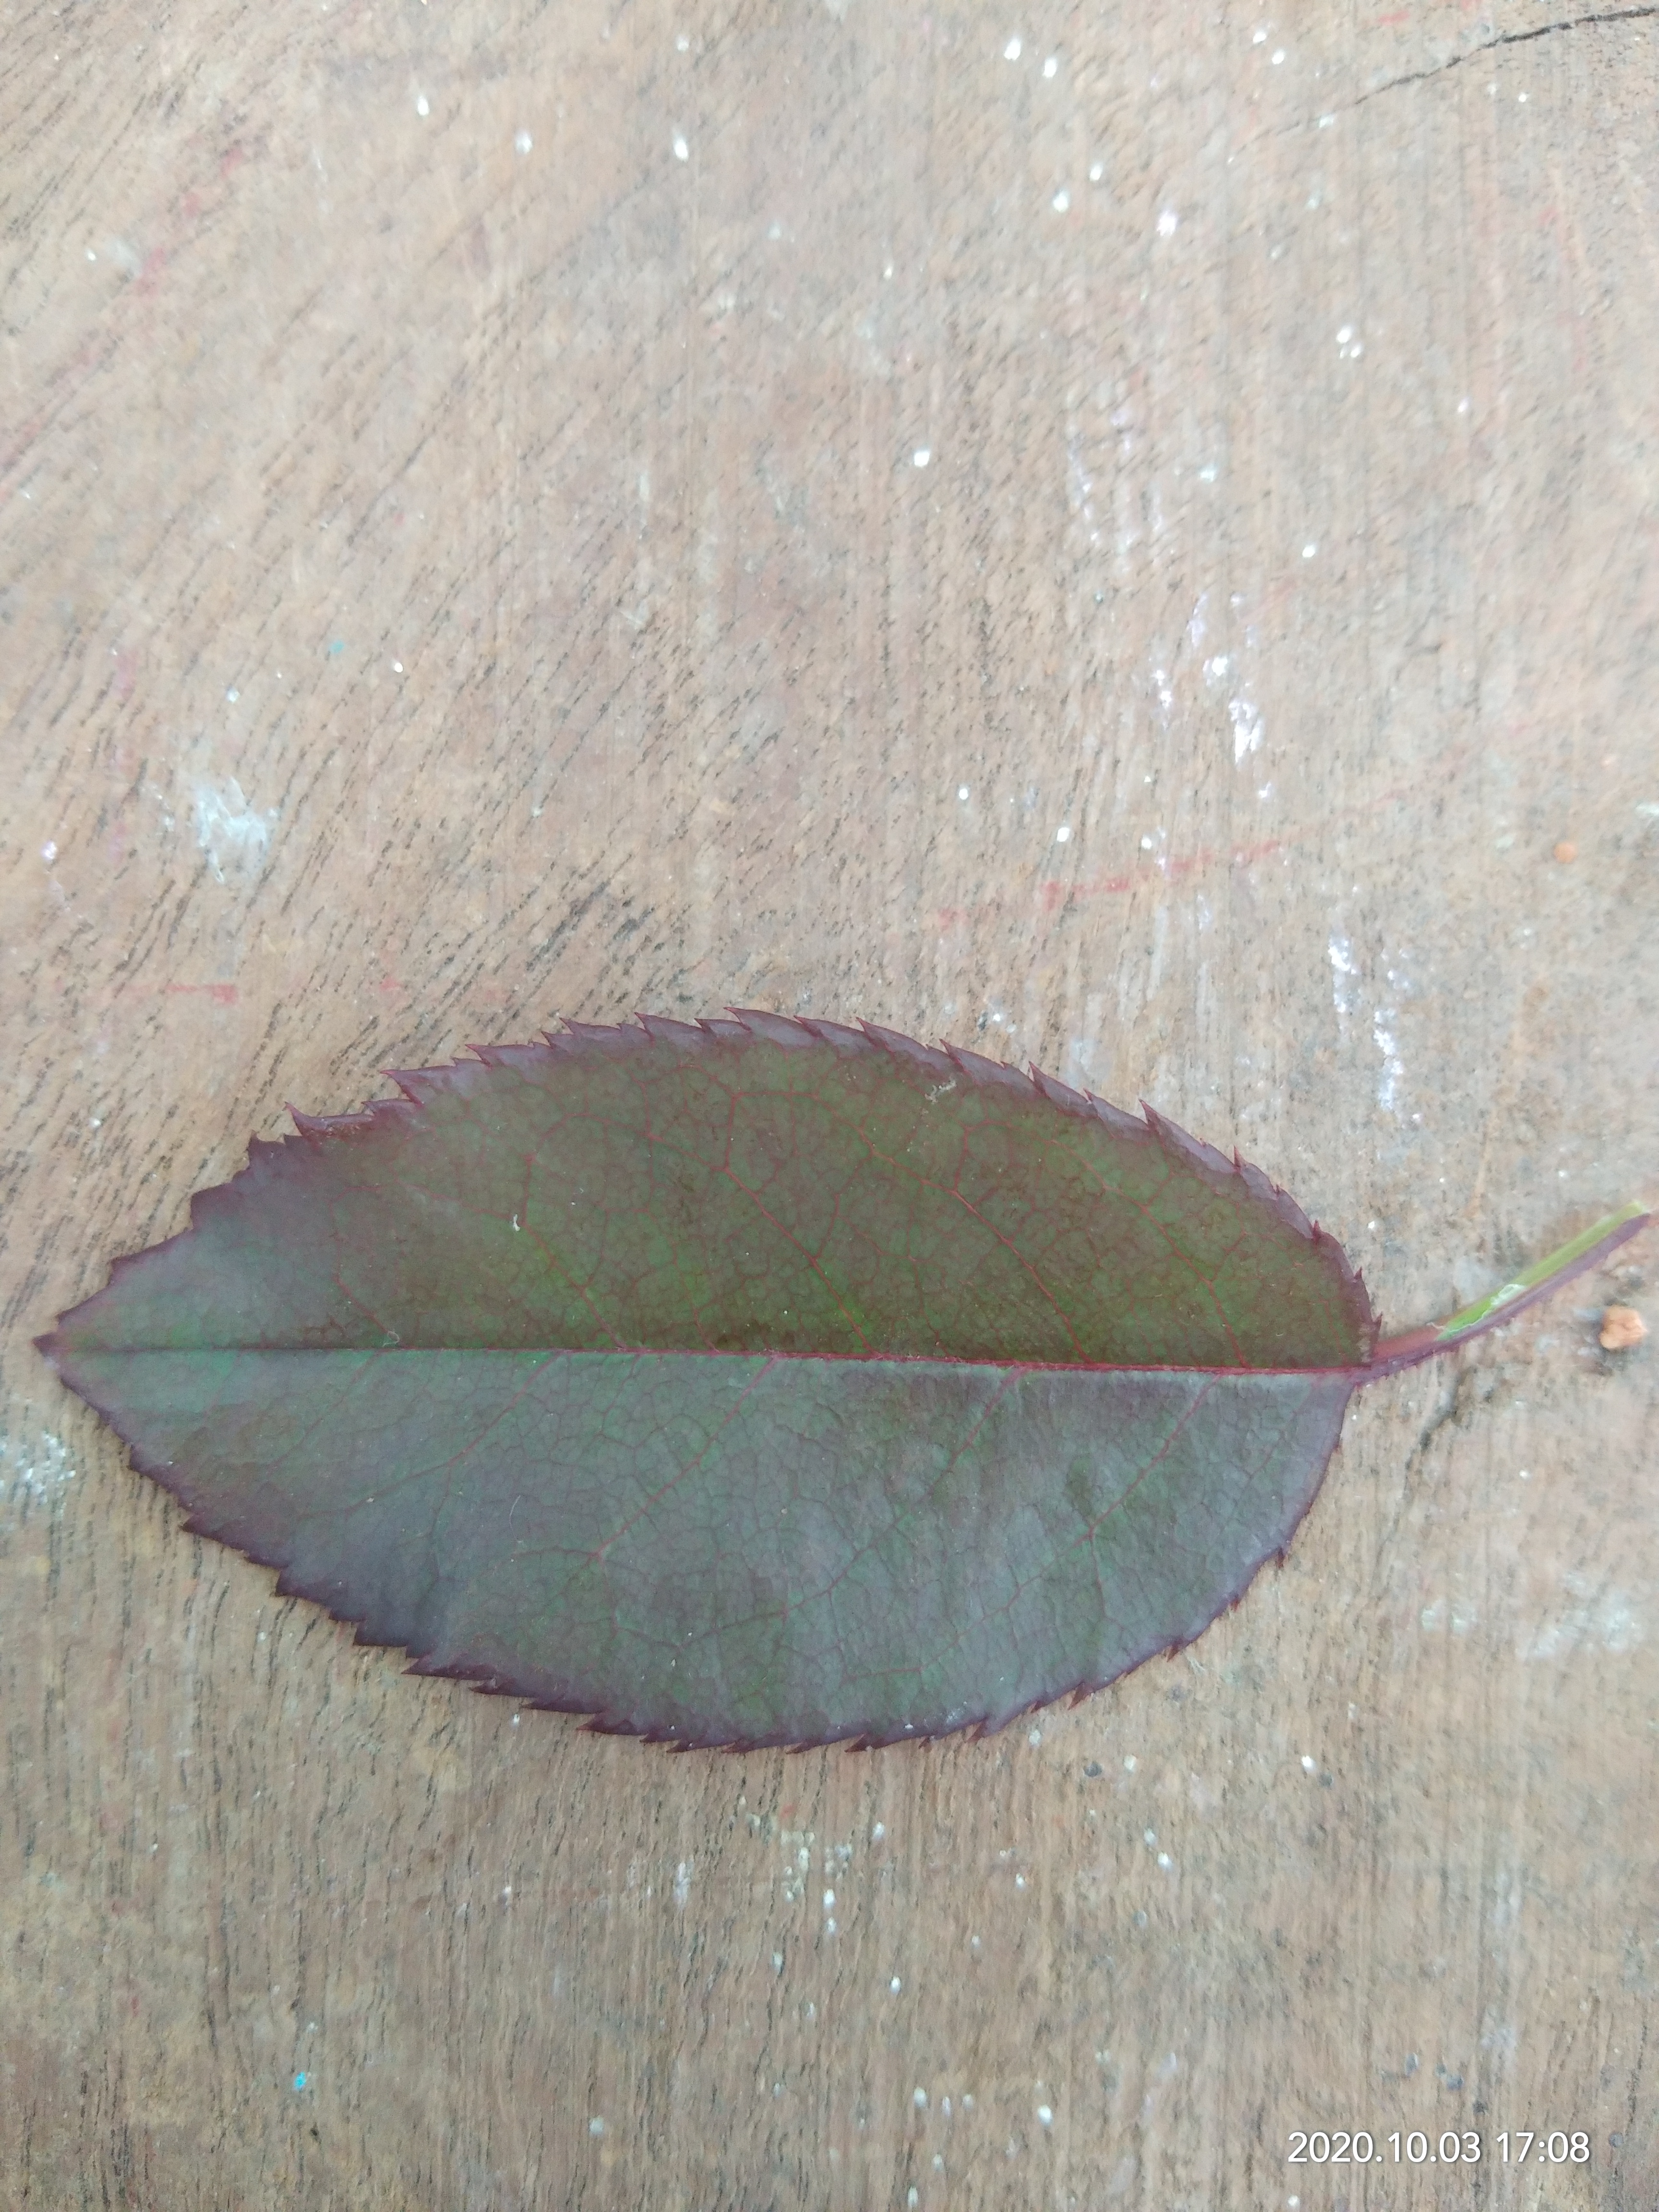
Plant: Rose